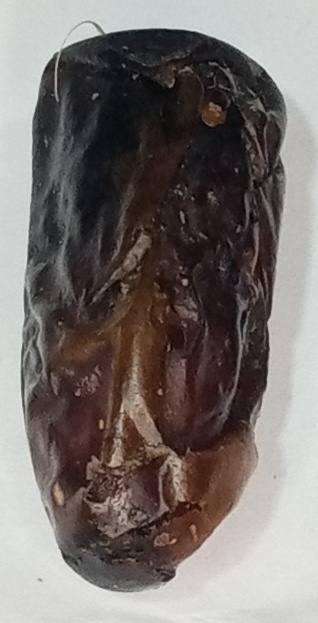
Variety: gajar
Size: medium
Grade: grade-2